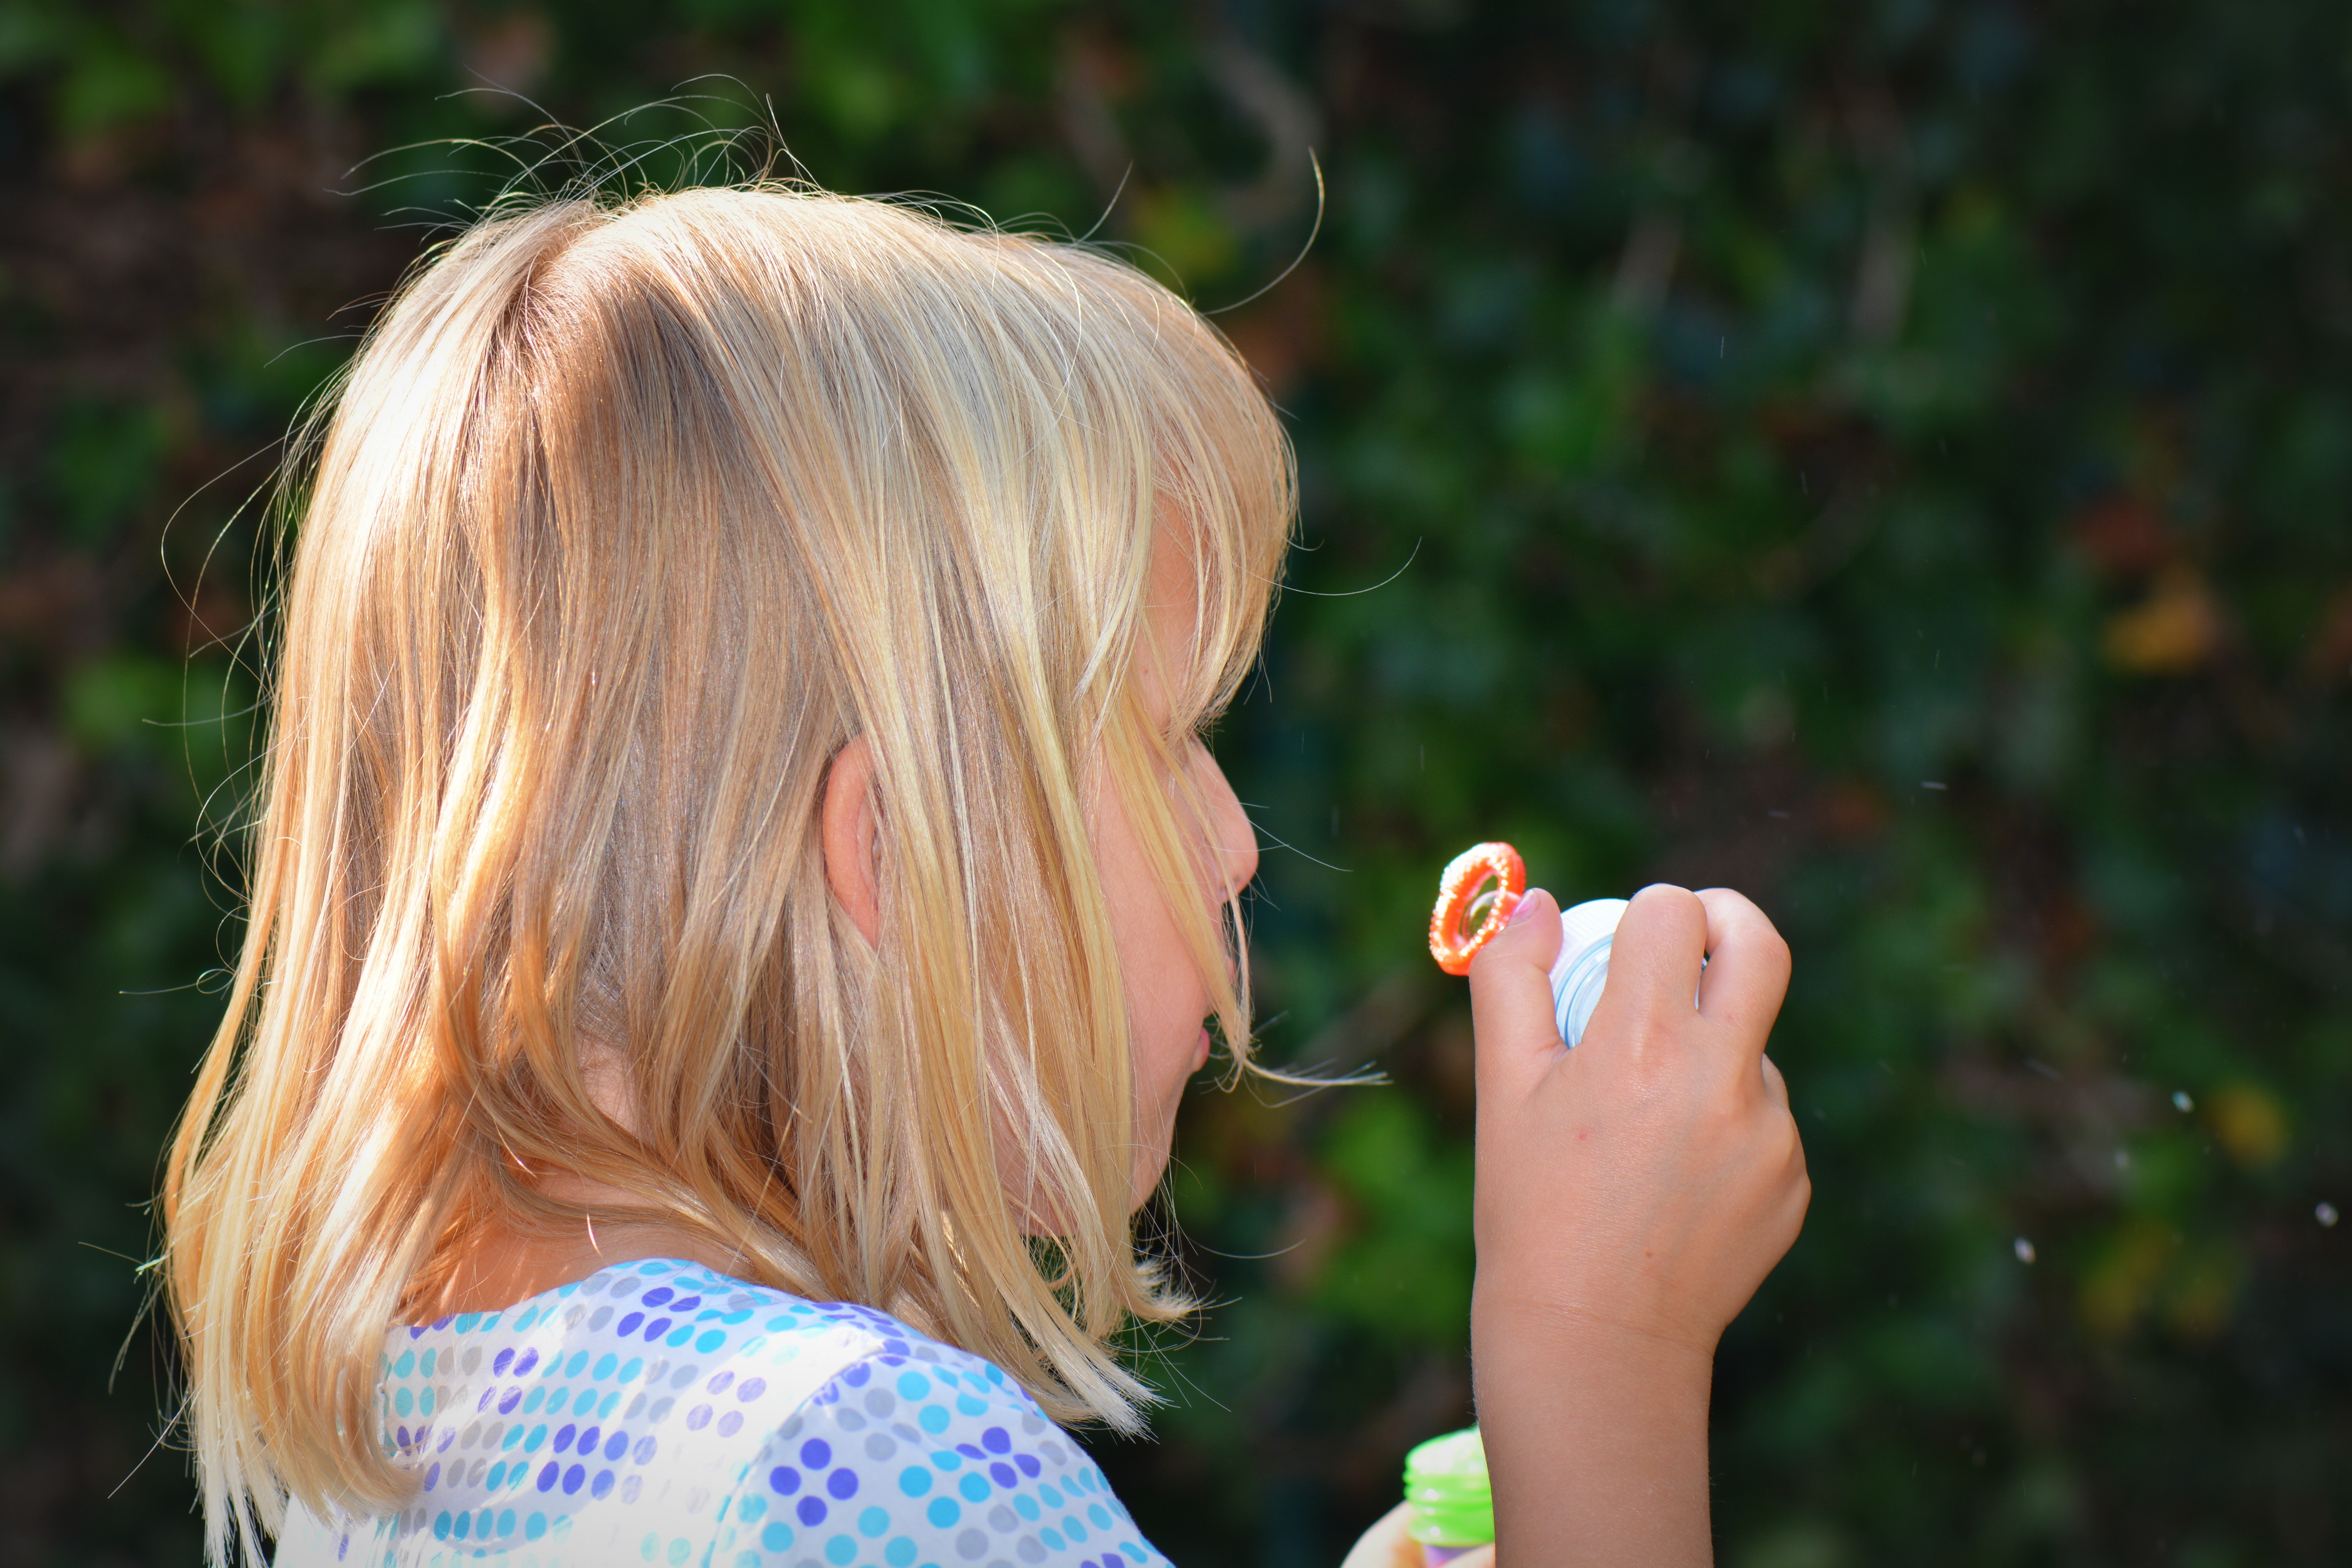
hand, grass, girl, woman, hair, photography, sunlight, flower, portrait, autumn, romance, child, facial expression, hairstyle, long hair, close up, eye, blowing, beauty, blond, emotion, interaction, photo shoot, sense, portrait photography, call bladder